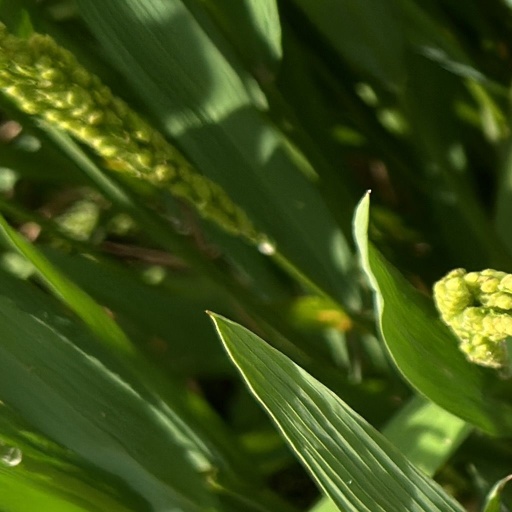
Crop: rice